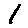
Label: 1